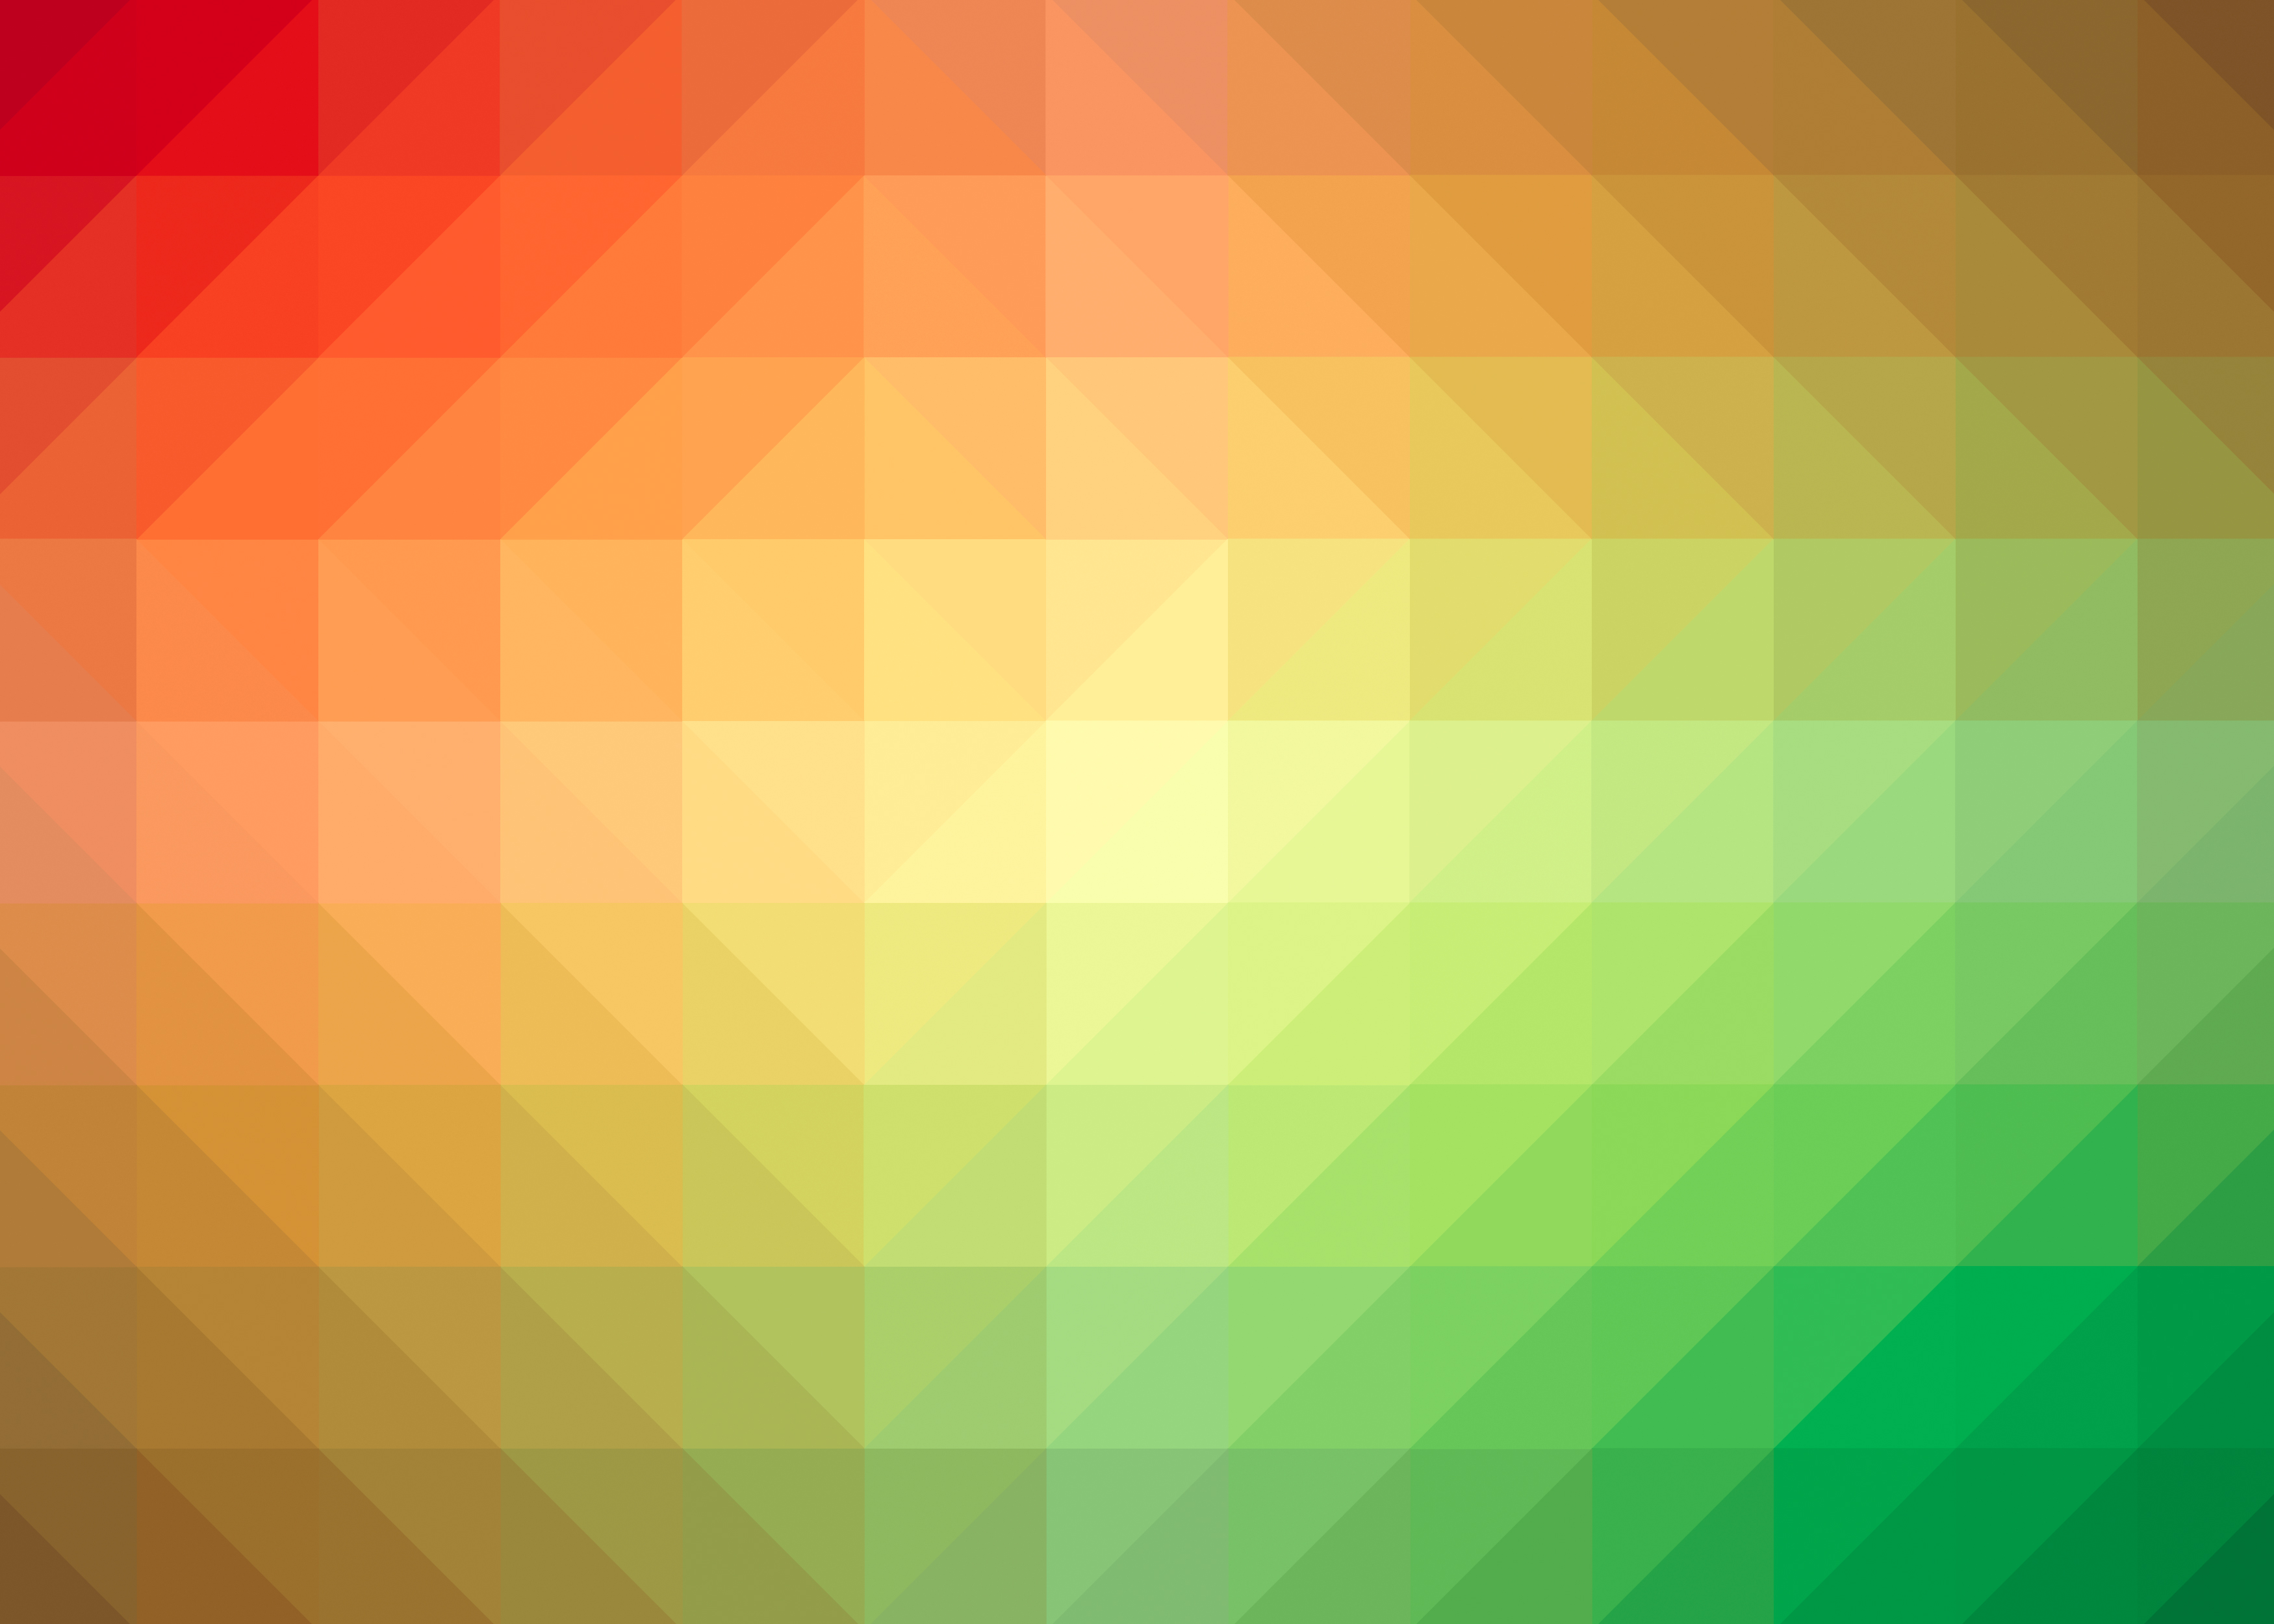
green, orange, yellow, red, pattern, line, Colorfulness, sunlight, graphic design, peach, illustration